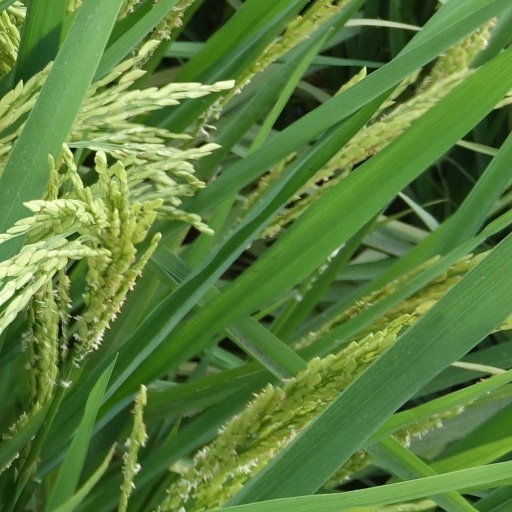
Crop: rice